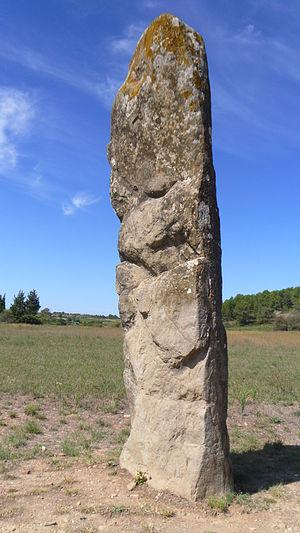
Menhir à Malves-Minervois
Cet article recense les monuments historiques de l'Aude, en France.
Au début du XXᵉ siècle, le département de l'Aude n'était pas considéré comme l'un des plus riches en sites mégalithiques de tous les départements de France. Plusieurs découvertes dans les années 1960 et 1970 ont pourtant permis de doubler le nombre de sites recensés.
Le menhir de Malves-en-Minervois est situé sur la commune de Malves-en-Minervois, dans le département de l'Aude en région Occitanie en France.